Charge at Kiswe

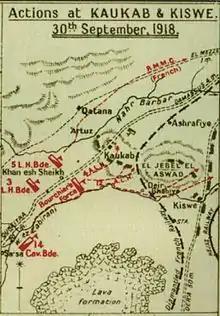
Falls Sketch Map 39 detail Actions at Kaukab and Kiswe

As the 5th Cavalry Division's vanguard 14th Cavalry Brigade approached Kiswe and the Pilgrims Road along the left bank of the Wadi ez Zabirani, with the hills of El Jebel el Aswad on their left, patrols reported the village "strongly held." They reported "the enemy was established also on the hills of El Jebel el Aswad to the north and the road was packed with troops and transport."